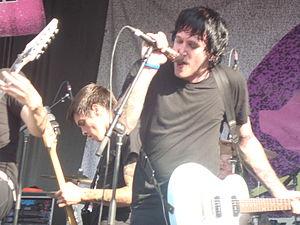
Alesana est un groupe de post-hardcore et screamo américain, originaire de Raleigh, en Caroline du Nord. Leur nom de groupe est dérivé d'une rue de Baltimore nommée Aliceanna St. d'où le groupe est originaire. Formé en 2004, le groupe est en actuel contrat avec le label discographique Revival Recordings. Il gagne en popularité grâce à l'album, On Frail Wings of Vanity and Wax.